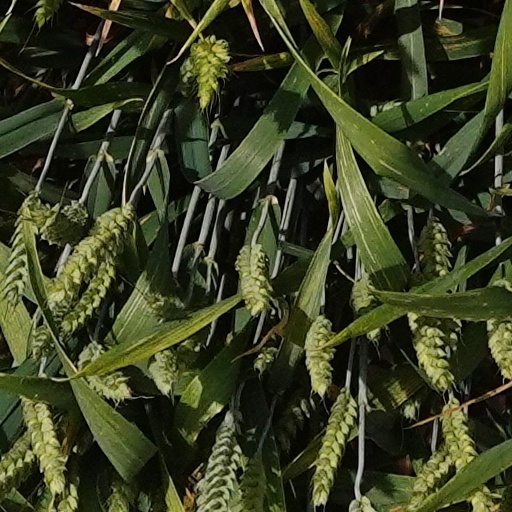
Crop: wheat